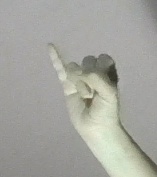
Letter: meem